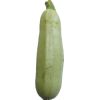
Label: Zucchini 1